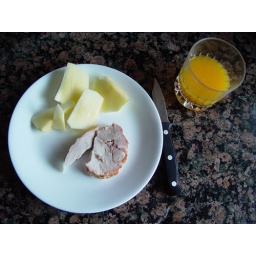
Left over turkey, half an apple, half a glass of orange juice.